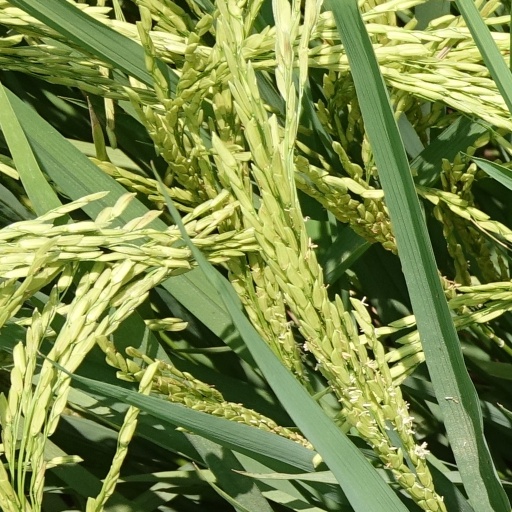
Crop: rice